Michael Thomas (defensive back)

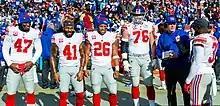
Thomas alongside other Giants' team captains in a game against the Washington Redskins

On March 26, 2018, Thomas signed a two-year contract with the New York Giants. Thomas had a career year with the Giants on defense and special teams. Thomas notched 59 total tackles, one sack, and two interceptions on defense while getting 16 of his tackles on special teams and recovering an onside kick for the Giants. He was named to the 2019 Pro Bowl as a special teams replacement for Super Bowl LIII bound Cory Littleton.